San Juan, Puerto Rico

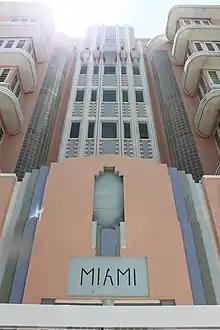
The Art Deco Miami Building on Ashford Ave in Condado.

The San Juan Ecological Corridor is a conservation project by the Government of Puerto Rico consisting in 6 different units found within the municipality of San Juan: the Cupey Arboretum, which protects the riparian ecosystems along the Río Piedras; the Doña Inés Mendoza Urban Forest, a small urban forest located next to the Luis Muñoz Marín Foundation in Sabana Llana Sur; Los Capuchinos Forest, a forest which covers a small karst area also in Sabana Llana Sur; the New Millennium State Forest, one of the 20 state forests of Puerto Rico; the San Juan Waterworks, consisting of the Old Piedras River Aqueduct and adjacent historic district; and the University of Puerto Rico Botanical Garden, also known as the San Juan Botanical Garden.